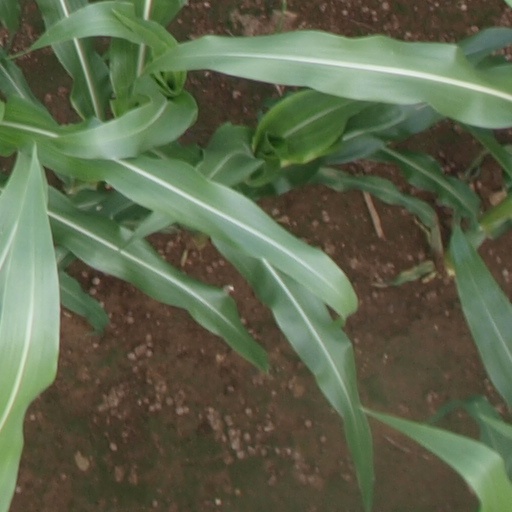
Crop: maize; corn